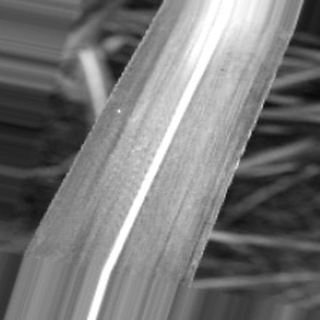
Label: sugarcane_bacterial_blight